Aix-en-Provence

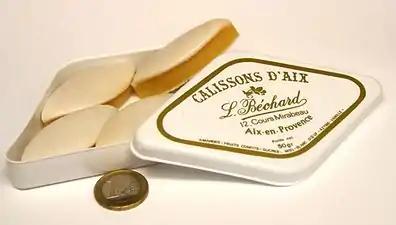
Calissons, a specialty of Aix-en-Provence

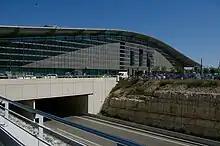
Aix-en-Provence TGV railway station.

To the east of Aix rises Montagne Sainte-Victoire, one of the landmarks of the Pays d'Aix. It is accessible from the centre of Aix by road or on foot, taking the wooded footpath of Escrachou Pevou to the plateau of Bibemus. It dramatically overshadows the small dam built by Émile Zola's father and was a favourite subject and haunt of Paul Cézanne throughout his lifetime. In the village of Le Tholonet on the precipitous southern side of Mont Sainte-Victoire, there is a windmill that he used, and beyond that a mountain hut, the "refuge Cézanne", where he liked to paint.